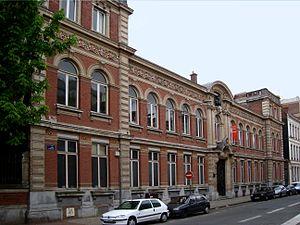
Les locaux de l'école supérieure de journalisme de Lille (Nord), installée dans le bâtiment de l'ancien Institut de Physique de Lille.Architecte
Il existe de nombreuses écoles de journalisme en France. Au total, quelque 83 formations au journalisme, pour la plupart donc non reconnues par la profession, existent en France.
Les destructions des guerres, particulièrement celles des sièges de 1792 et de 1914 mais aussi l’indifférence des habitants, la priorité donnée au développement industriel et les nécessités immédiates du logement ouvrier ont par le passé causé d'importants dégâts au patrimoine de Lille.
L’université de Lille est une université française publique située à Lille. Avec près de 75 000 étudiants, elle est l'une des plus grandes universités francophones. Étalée sur cinq principaux campus de la métropole lilloise, ses 23 composantes proposent des formations réparties en quatre grands domaines : Arts, lettres, langues, sciences humaines et sociales ; Droit, économie, gestion ; Santé ; Sciences et technologies.
L'Université Lille-I était l'une des trois universités publiques françaises qui formaient l'organisation universitaire de Lille entre 1970 et 2017; elle était alors chargée de l'enseignement supérieur public dans le domaine des sciences et technologies. Originellement fondée comme faculté des sciences de Lille en 1854 et intégrée dans l'université de Lille en 1896, elle était devenue université indépendante en 1970 sous le nom d'Université des sciences et technologies de Lille puis Université Lille-I en 2009; avant de provisoirement s'appeler Université de Lille, sciences et technologies pour amorcer la réunification.